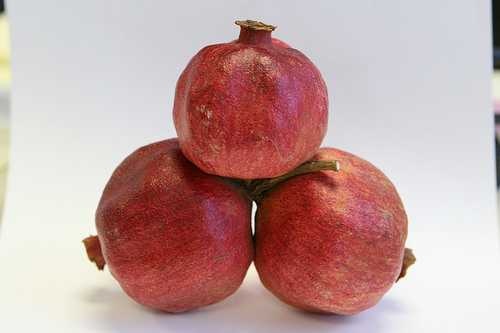
Label: Pomegranate